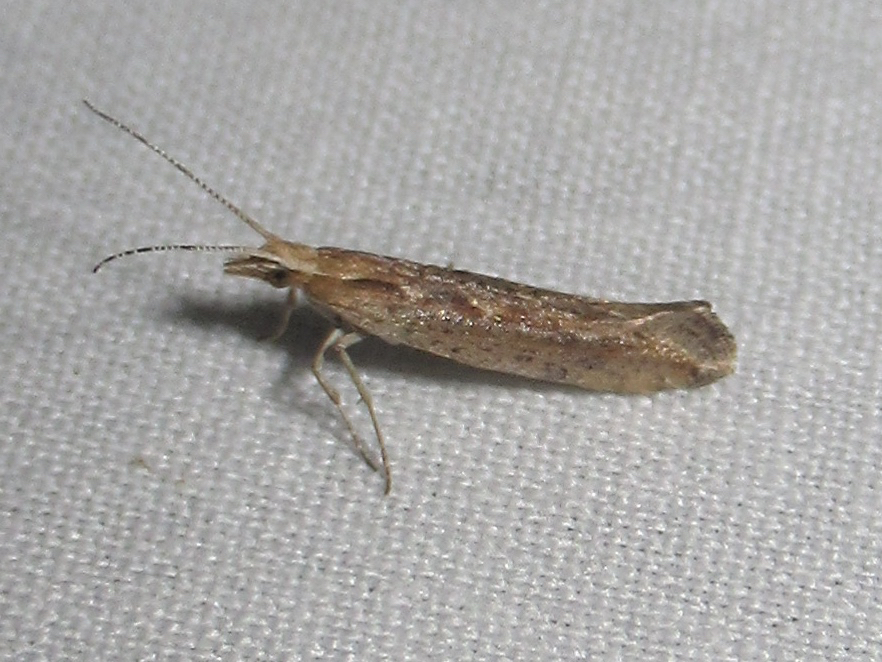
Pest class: diamondback_moth